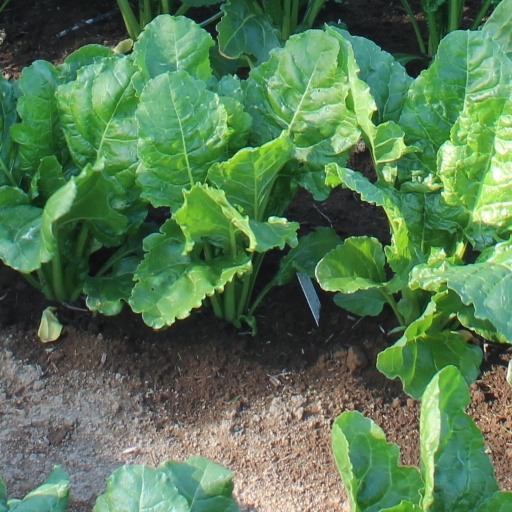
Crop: sugar beet